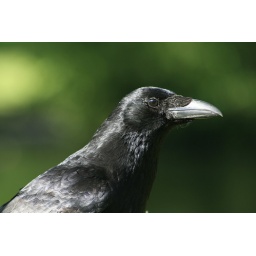
Spent nearly an hour laying in the grass , feeding small amounts of bird seed to get the bird close enough.